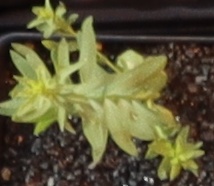
Label: Flax